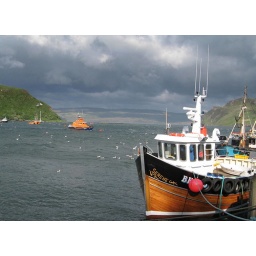
Fishing boat moored in Portree, Isle of Skye, as the storm clouds mass